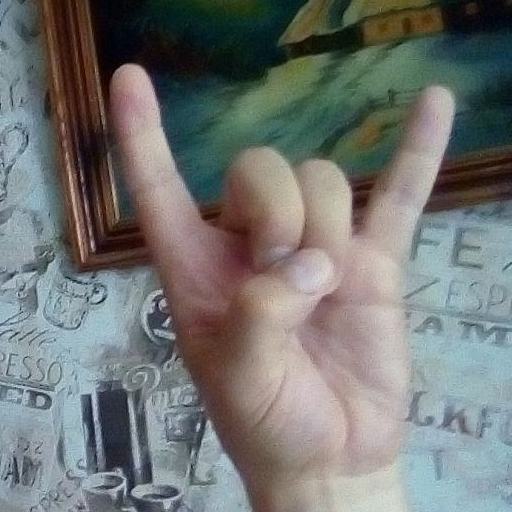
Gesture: rock